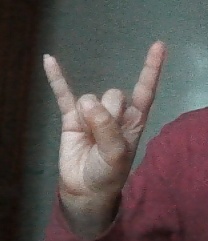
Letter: la